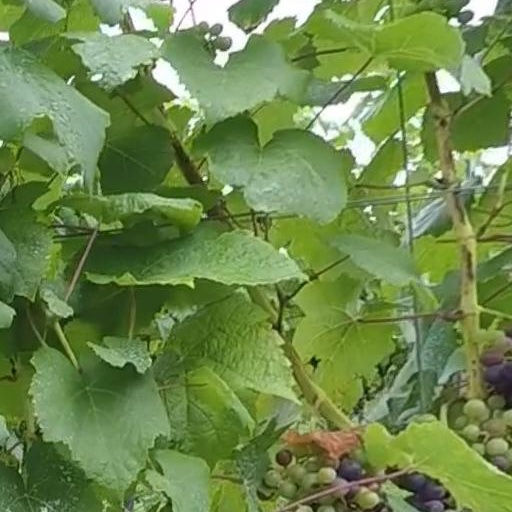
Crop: grape